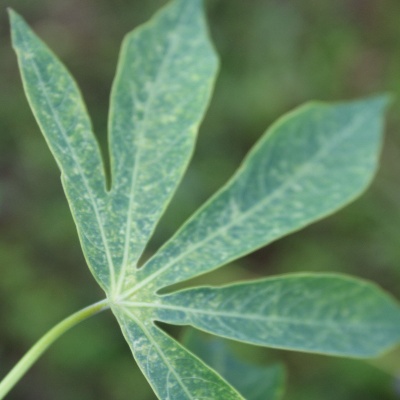
Crop: Cassava
Condition: green mite